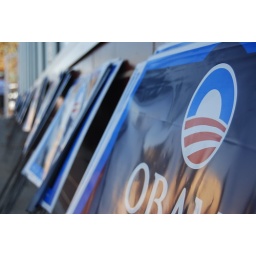
Many yard signs stacked against the wall of Obama headquarters in Independence, MO.